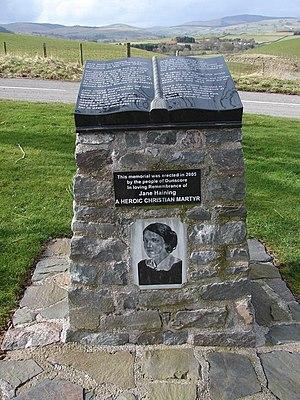
Jane Mathison Haining est une missionnaire de l'Église d'Écosse à Budapest, en Hongrie. Elle est reconnue en 1997 par Yad Vashem en Israël comme une Juste parmi les nations pour avoir risqué sa vie pour aider Juifs durant l'Holocauste.